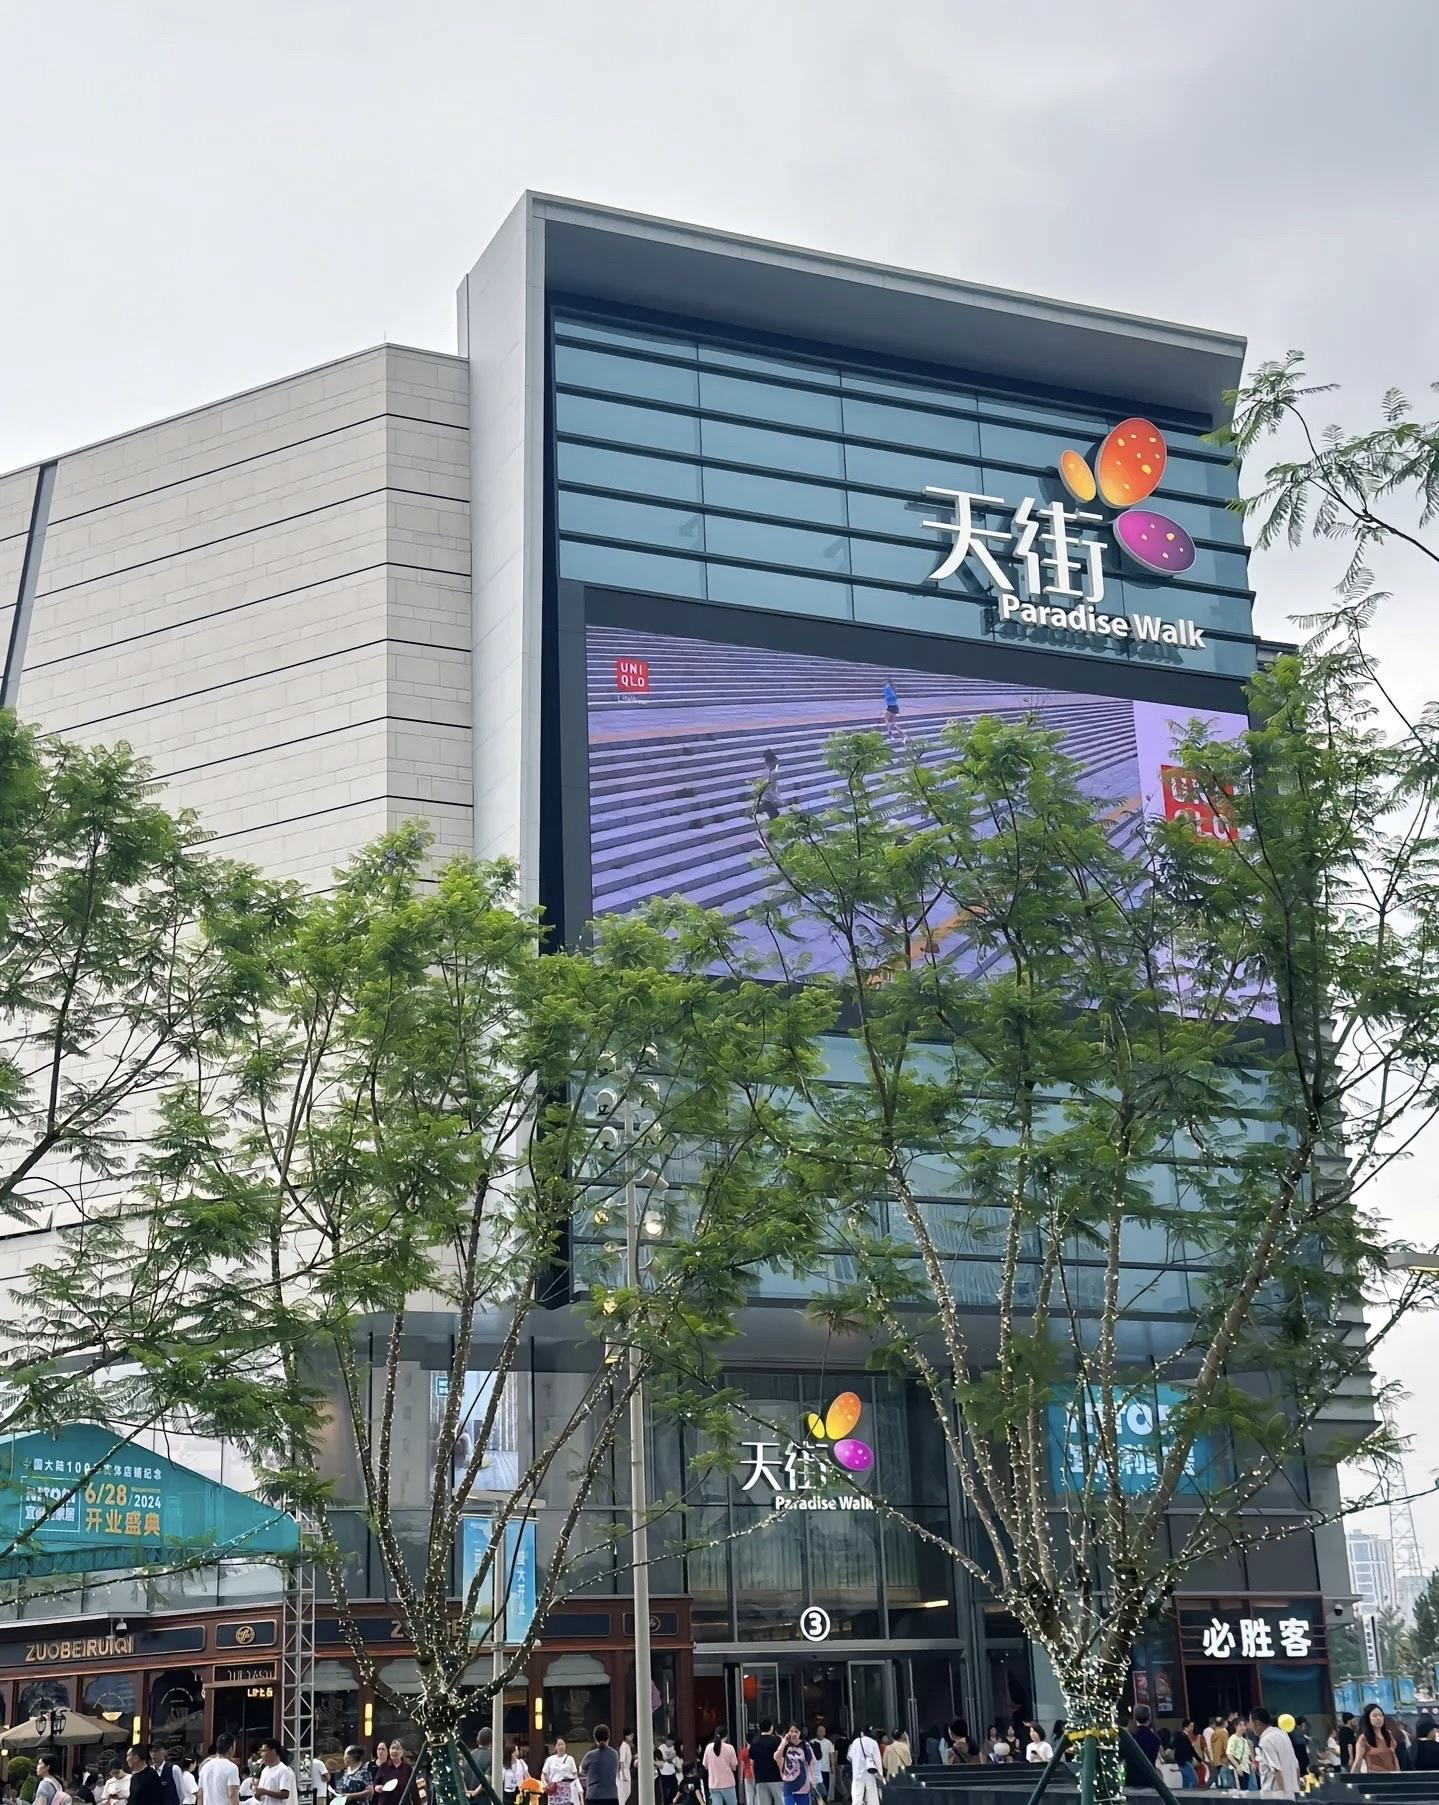
地标名称：龙湖重庆云领天街
所在城市：重庆市·九龙坡区